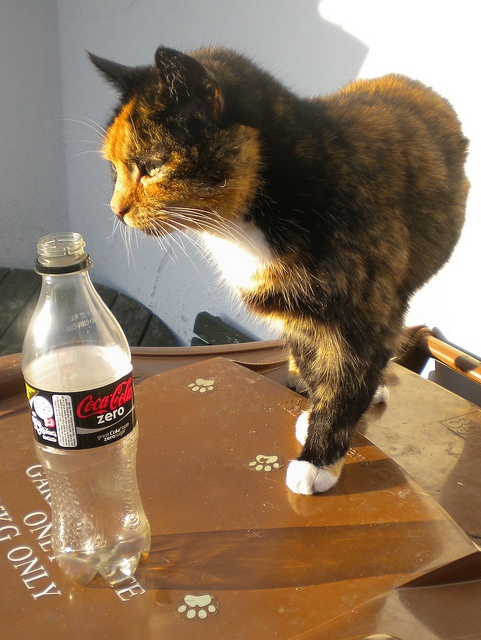
A cat standing on top of a wooden table.
A cat that is standing near a empty bottle.
A cat is walking toward a Coca-Cola bottle.
Cat walking on the desk to get to the soda bottle
A cat is on a table next to a soda bottle.